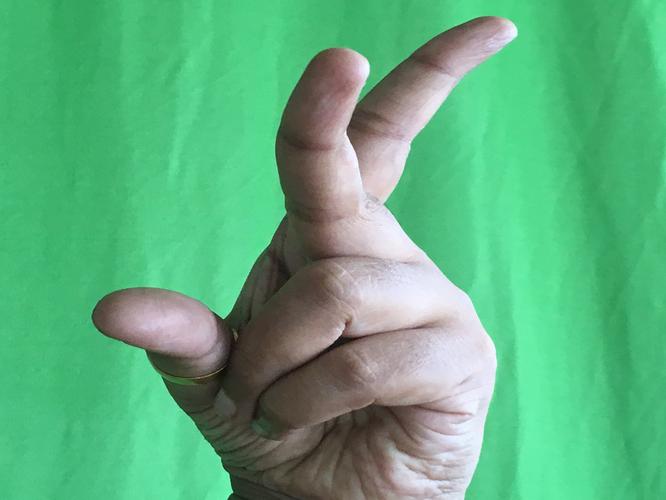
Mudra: Katrimukha
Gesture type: single_hand